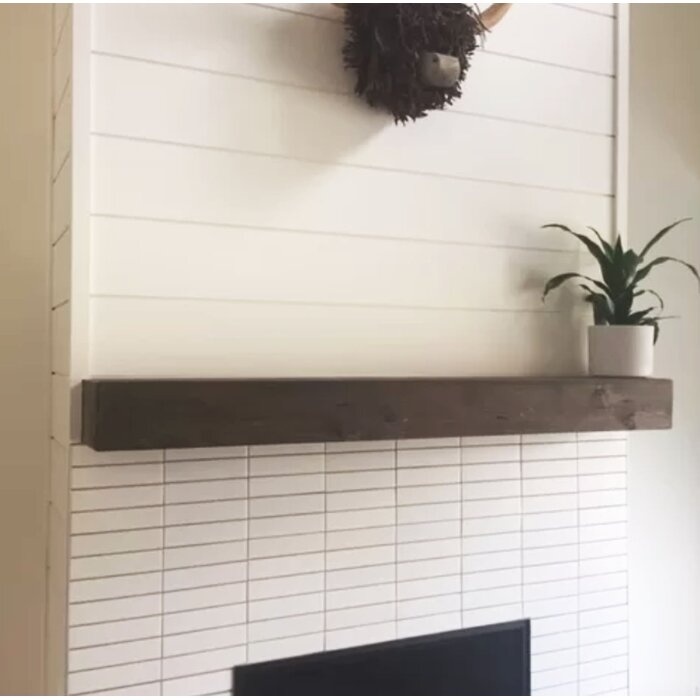
Alistair Fireplace Shelf Mantel LX4832
Item is in-box and in good condition. No assembly required, small hardware included. For more info click the link below. 60" Shelf Length 5 1/2'' H x 5' W x 8'' D https://www.wayfair.com/home-improvement/pdp/union-rustic-alistair-fireplace-shelf-mantel-w003182320.html?piid=1371809877%2C1371809872
Brand: Salvage & Co Indy
Category: Home & Garden > Fireplace & Wood Stove Accessories > Log Rack & Carrier Accessories > Adjustable Shelves